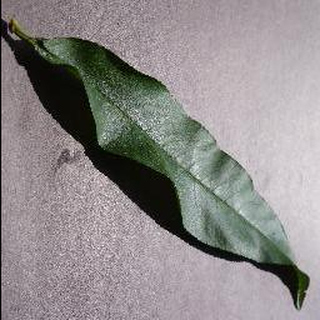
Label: healthy_peach